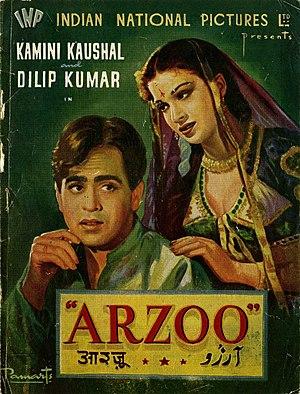
Affiche du film Arzoo, 1950.